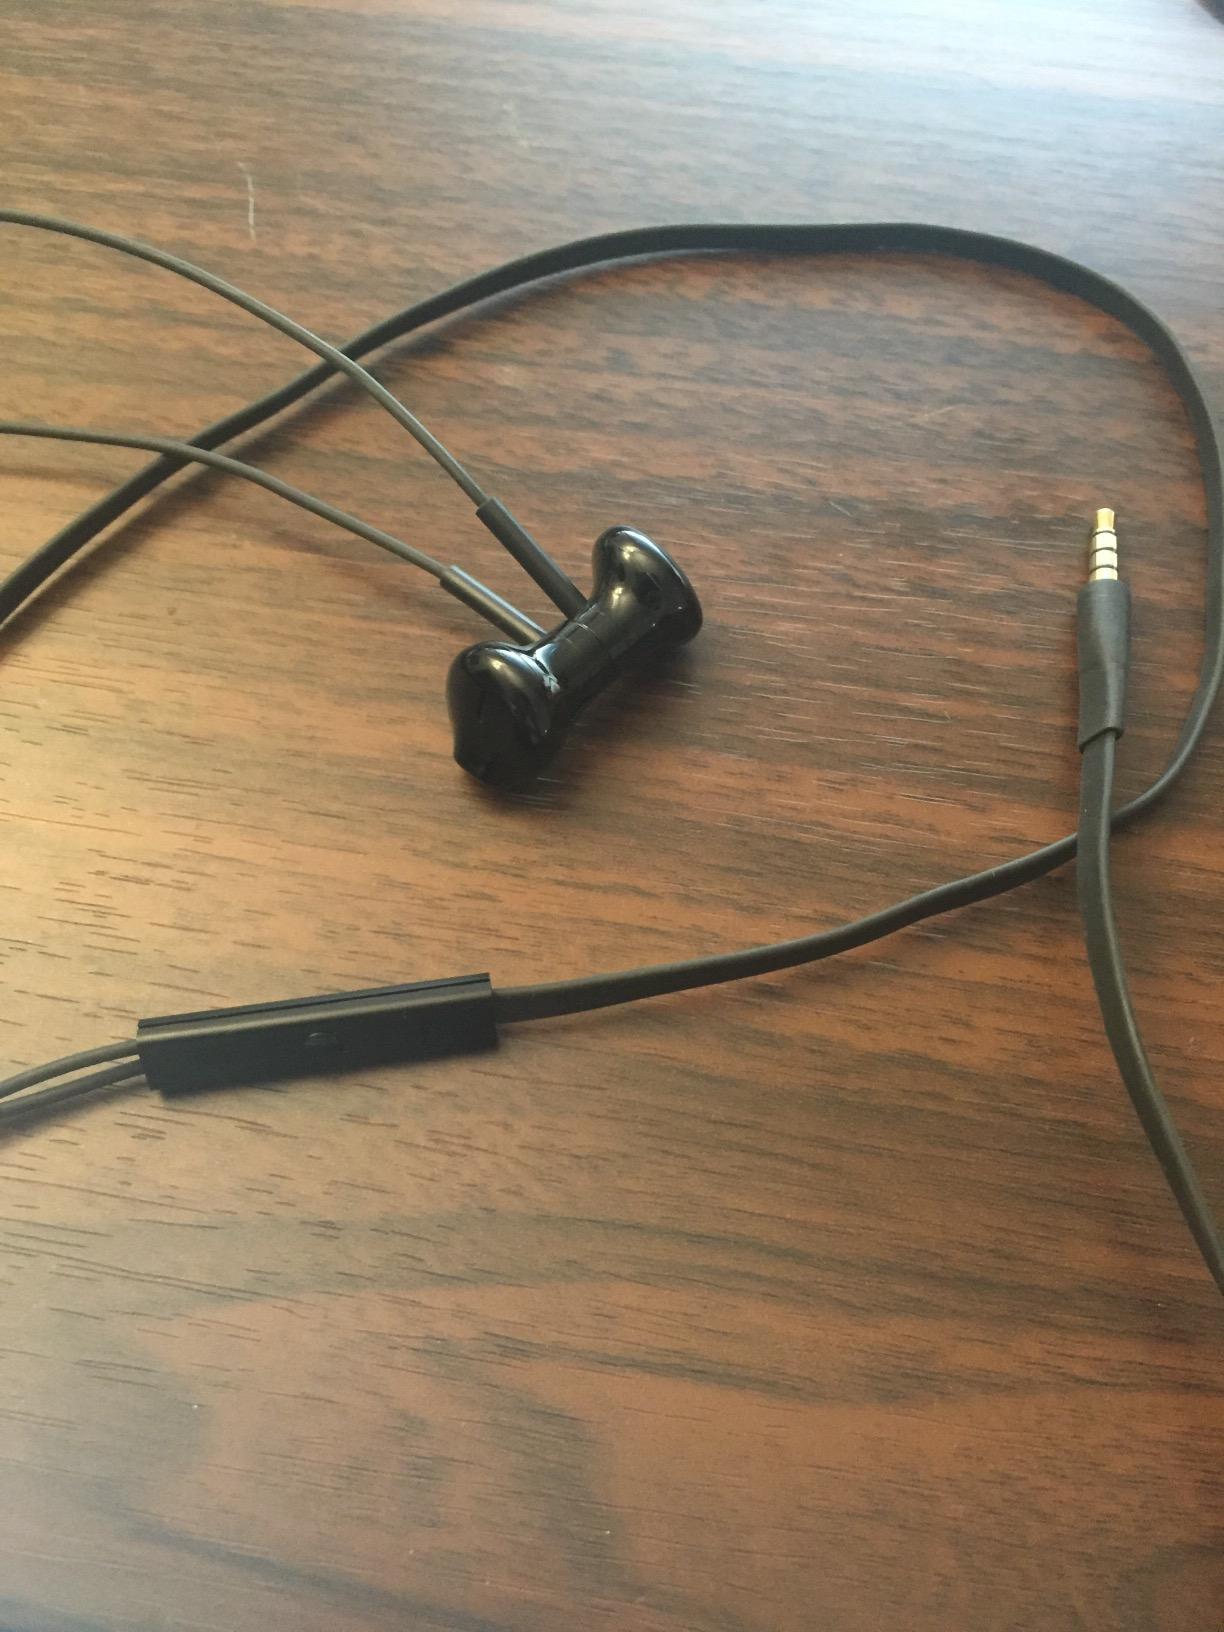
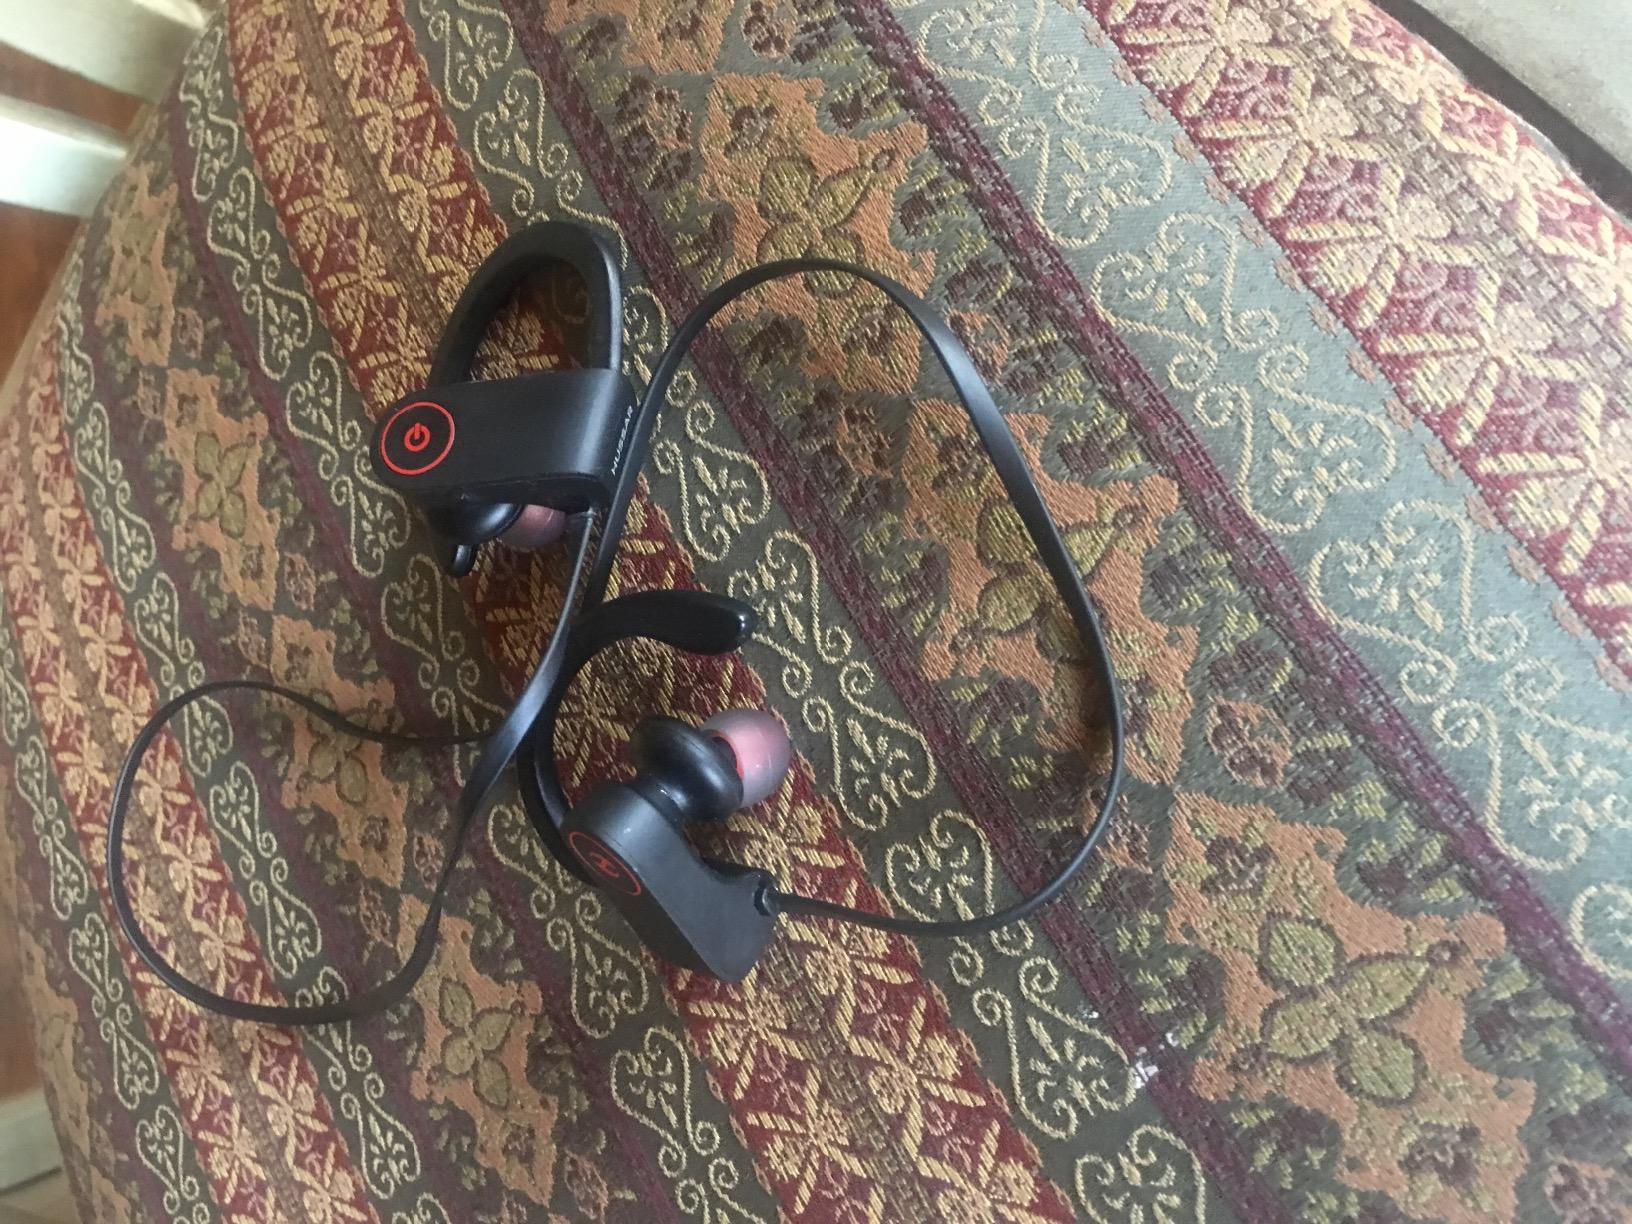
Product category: headphones
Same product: no